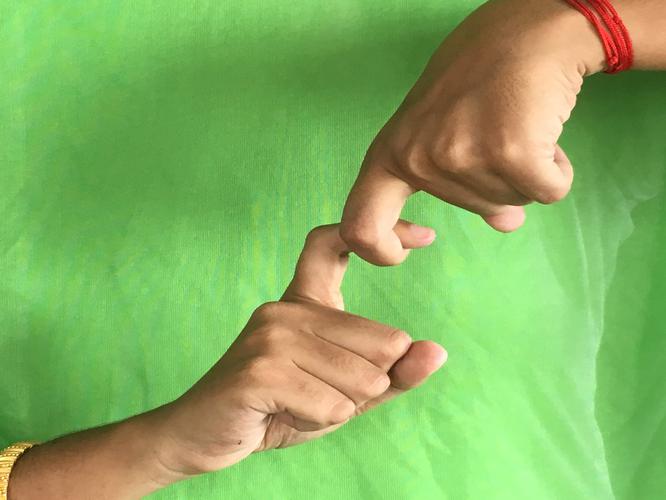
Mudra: Pasha
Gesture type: double_hand